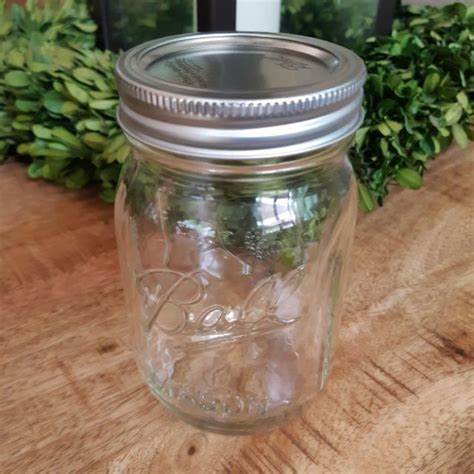
Waste category: glass